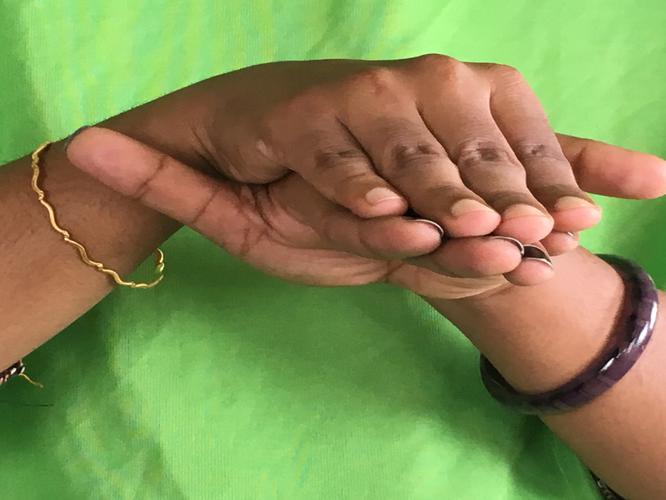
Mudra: Matsya
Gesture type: double_hand